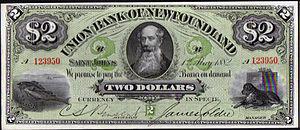
Le dollar de Terre-Neuve fut la devise officielle du Dominion de Terre-Neuve de 1865 à 1949, date à laquelle l'état terre-neuvien fut intégré au Canada. Il a été remplacé par le dollar canadien, au taux de 1:1, même si, officiellement, les monnaies de Terre-Neuve ont toujours cours légal au Canada.